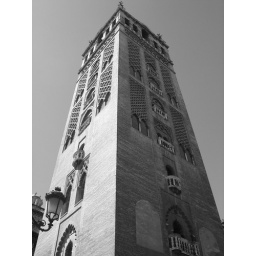
La Giralda from below in black and white